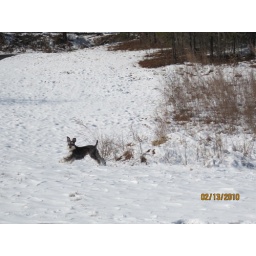
This dog was running in snow in Campobello. Submitted by Ellen Riley